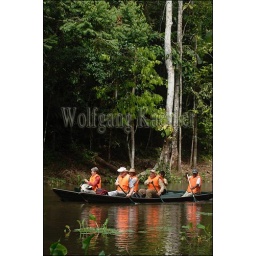
Peru, amazon basin, maranon river, la posada lodge, tourists in canoe paddling on lake in rain forest